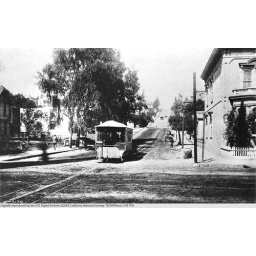
the 2nd street railway was the method of traversing the steep hill of 2nd street prior to the construction of the 2nd street tunnel in the 1920's